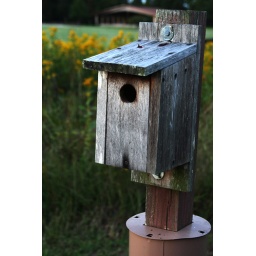
a neat bird house at Anderson Point in Raleigh